CS Gaz Metan Mediaș

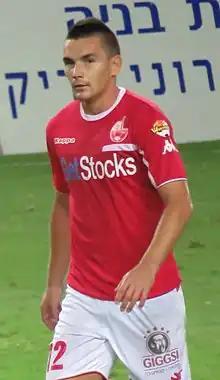
Ovidiu Hoban "(pictured in 2015)" was one of the club's stars from 2005 to 2011.

The club's name changed frequently, and it played in the Romanian Cup final. It was known as Partizanul (1950–51), Flacara (1951–56), Energia (1956–58), Gaz Metan (1958–60), and CSM Mediaș (1960–1963). The club changed its name for the last time in 1963, returning to Gaz Metan Mediaș. In 1951, it reached the final stage of the Romanian Cup as a Divizia B team. Coached by Ștefan Dobay, Flacăra lost 3–1 in overtime to CCA București (the present-day Steaua București). Its lone goal was scored by Coman in the 71st minute, and the team consisted of Varaday – Luca, Szabo – Dumitrescu, Molnar I, Costea – Pop, Papay, Coman, Szasz, and Moldovan. Gaz Metan played primarily in Divizia B, occupying mid-rank positions until 1972 when it was relegated for the first time to Divizia C. It was promoted back to Divizia B until 1976, when it was again relegated to Divizia C. The club was promoted to Divizia B the following year, where it remained until 1992: 1977–78 (eighth place), 1978–79 (ninth), 1979–80 (11th), 1980–81 (seventh), 1981–82 (sixth), 1982–83 (eighth), 1983–84 (fifth), 1984–85 (sixth), 1985–86 (fifth), 1986–87 (seventh), 1987–88 (10th), 1988–89 (11th), 1989–90 (10th), 1990–91 (11th) and 1991–92 (14th). At the end of the 1991–92 Divizia B season, the "gaziștii" were relegated to Divizia C for the third time. The Transylvanian team was promoted after one year by winning the third series of the third league, five points ahead of second-place Petrolul Stoina from Gorj County.